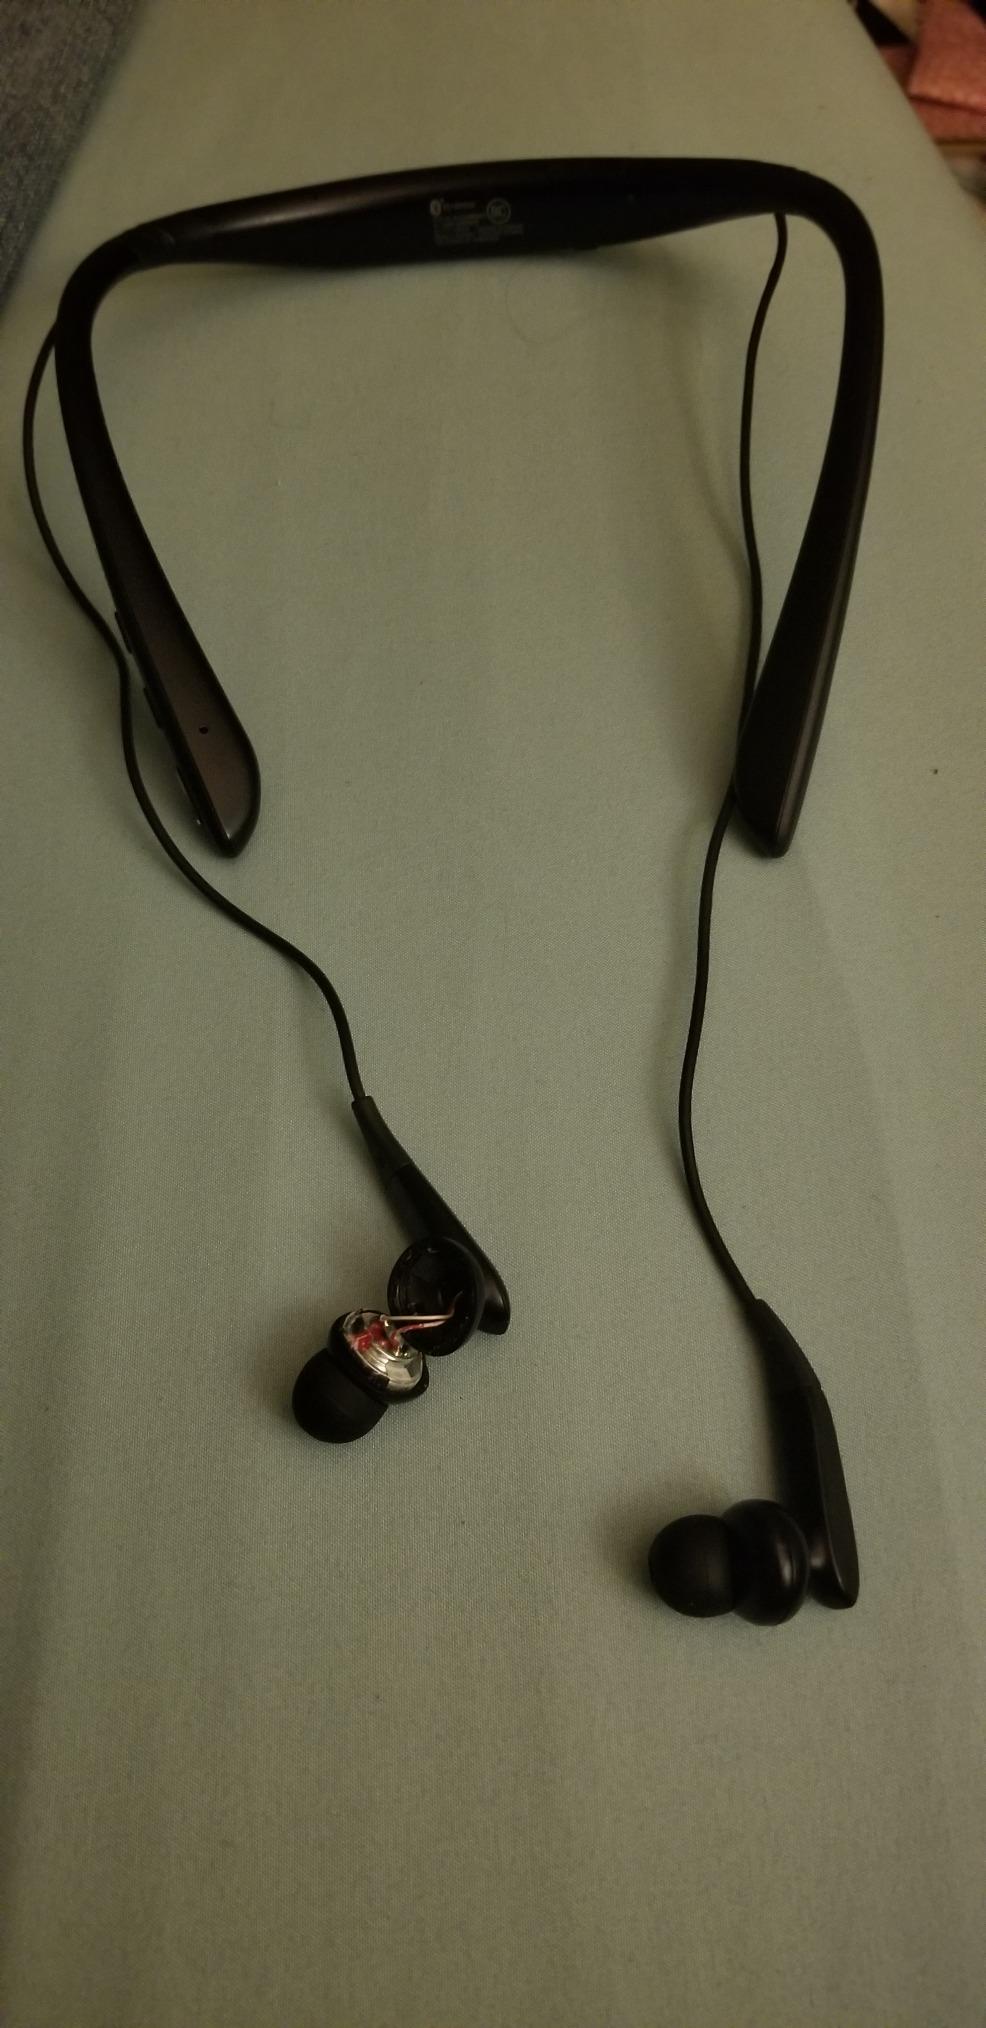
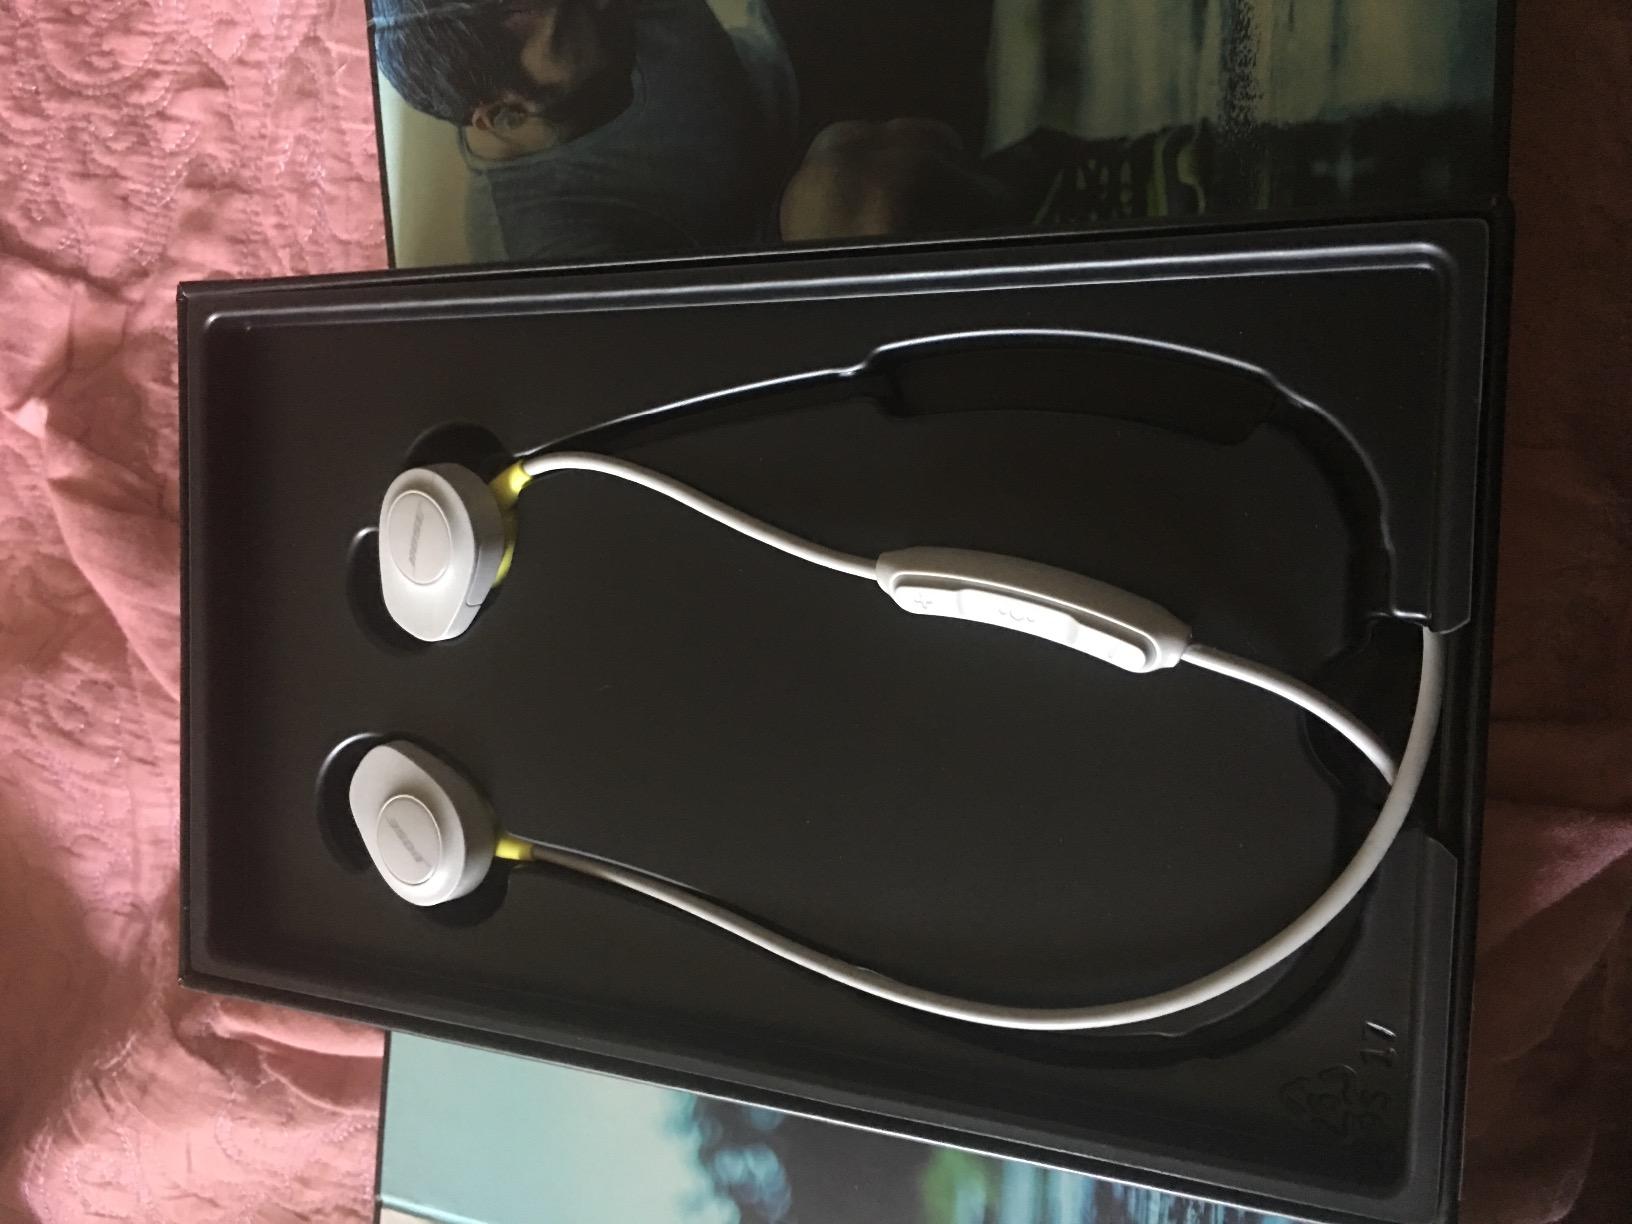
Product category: headphones
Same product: no